List of spa towns in Germany

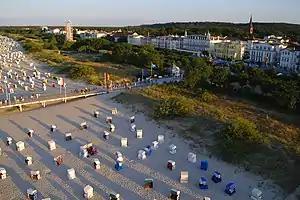
Ahlbeck, a typical Baltic seaside resort (island of Usedom)

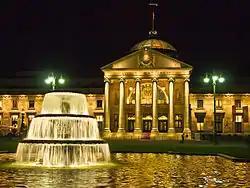
Kurhaus in Wiesbaden, Germany's biggest spa city

The word "Bad" (English: bath) is normally used as a prefix ("Bad Vilbel") or a suffix ("Marienbad", "Wiesbaden") to denote the town in question is a spa town. In any case, Bad as a prefix is an official designation and requires governmental authorization (which may also be suspended if a town fails to maintain the required standards).